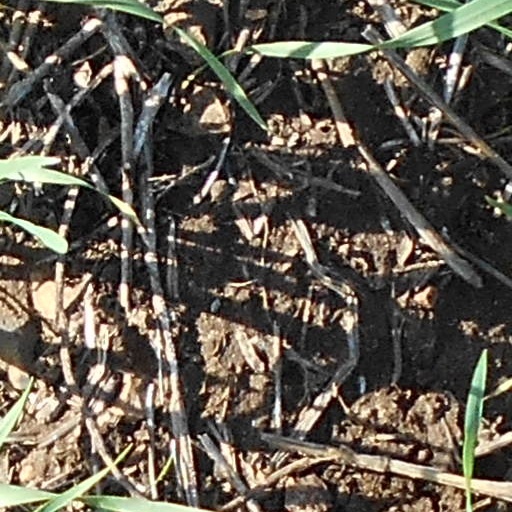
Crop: wheat